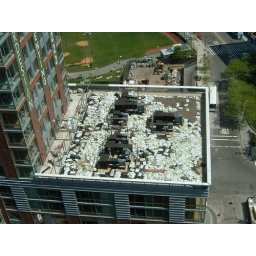
green roof in progress